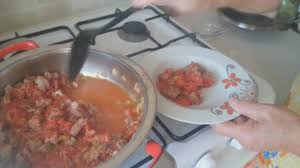
Yemek: et_sote